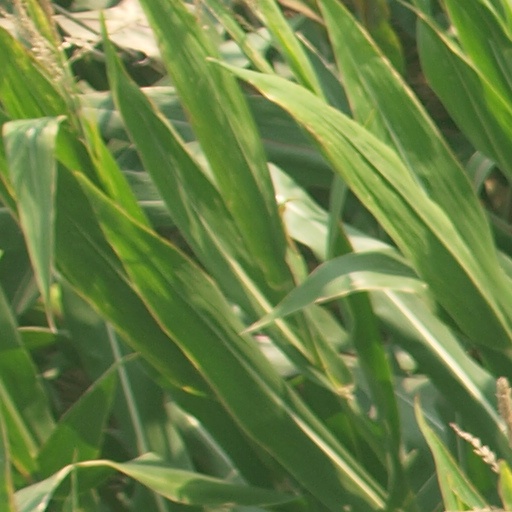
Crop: maize; corn